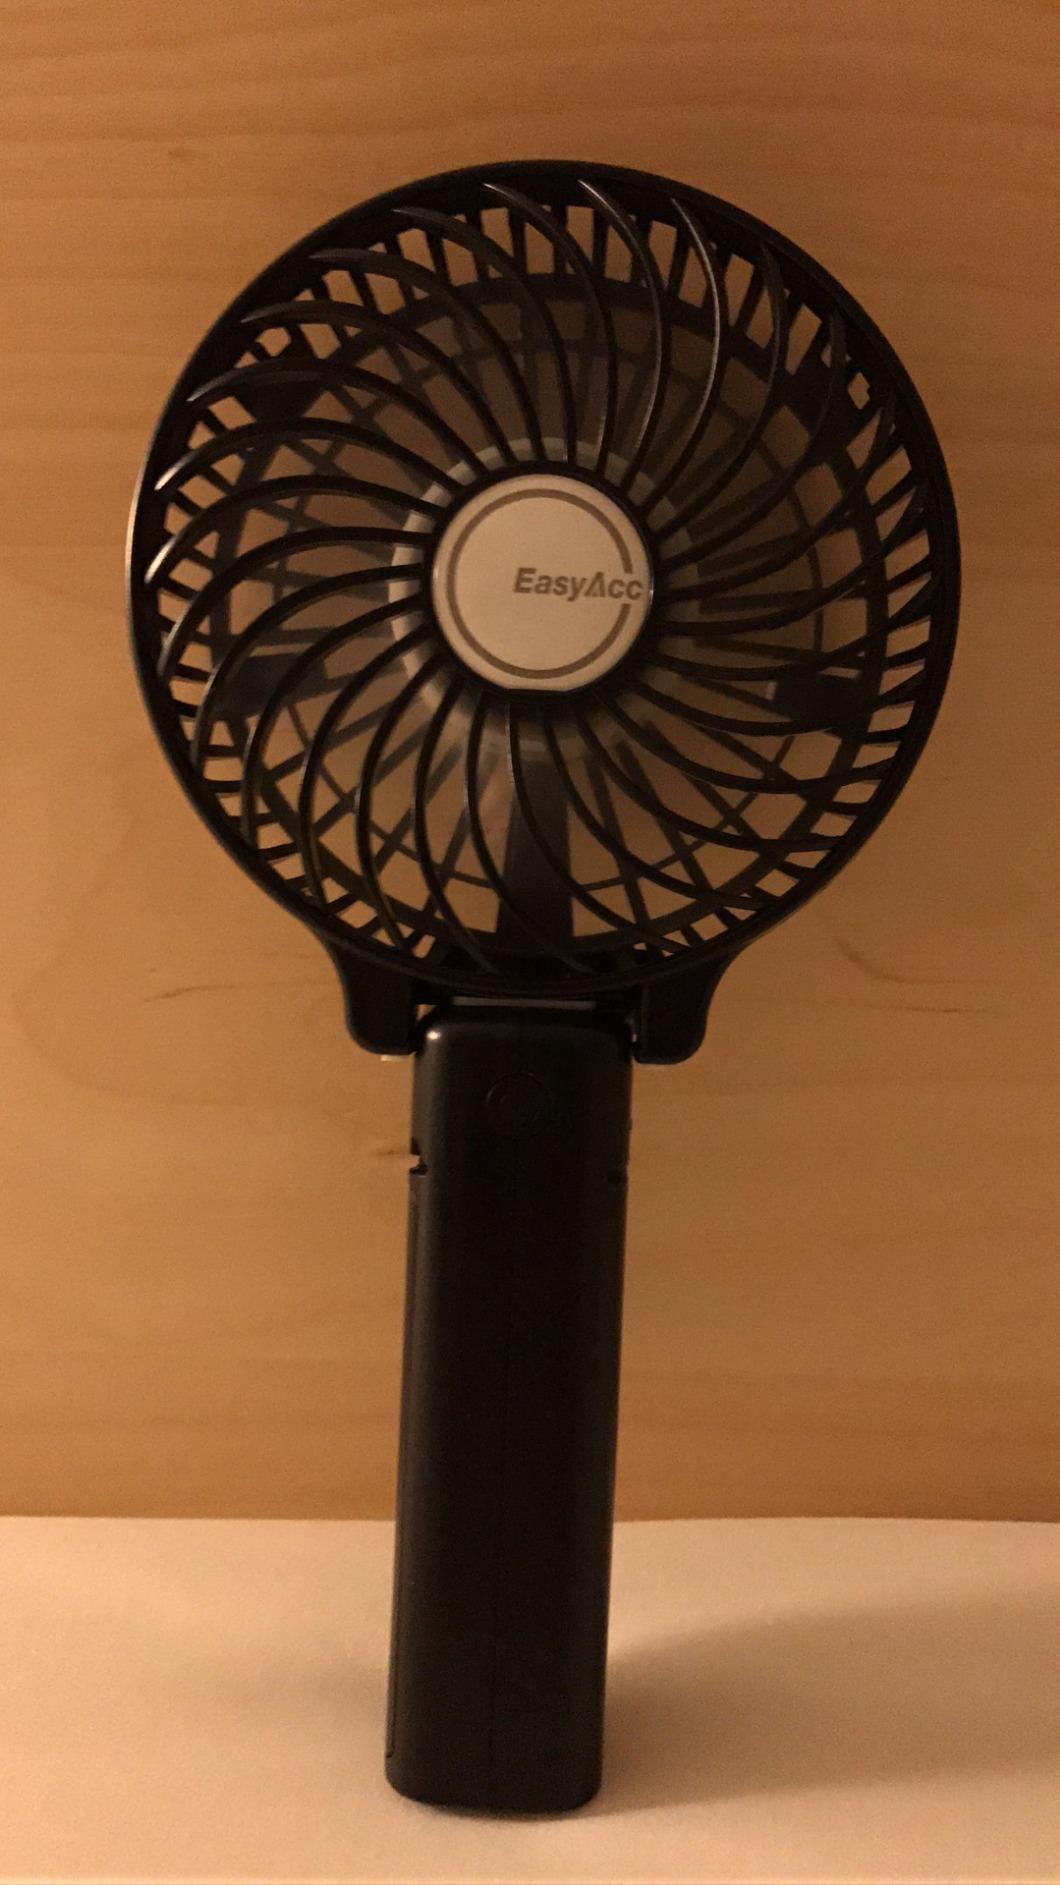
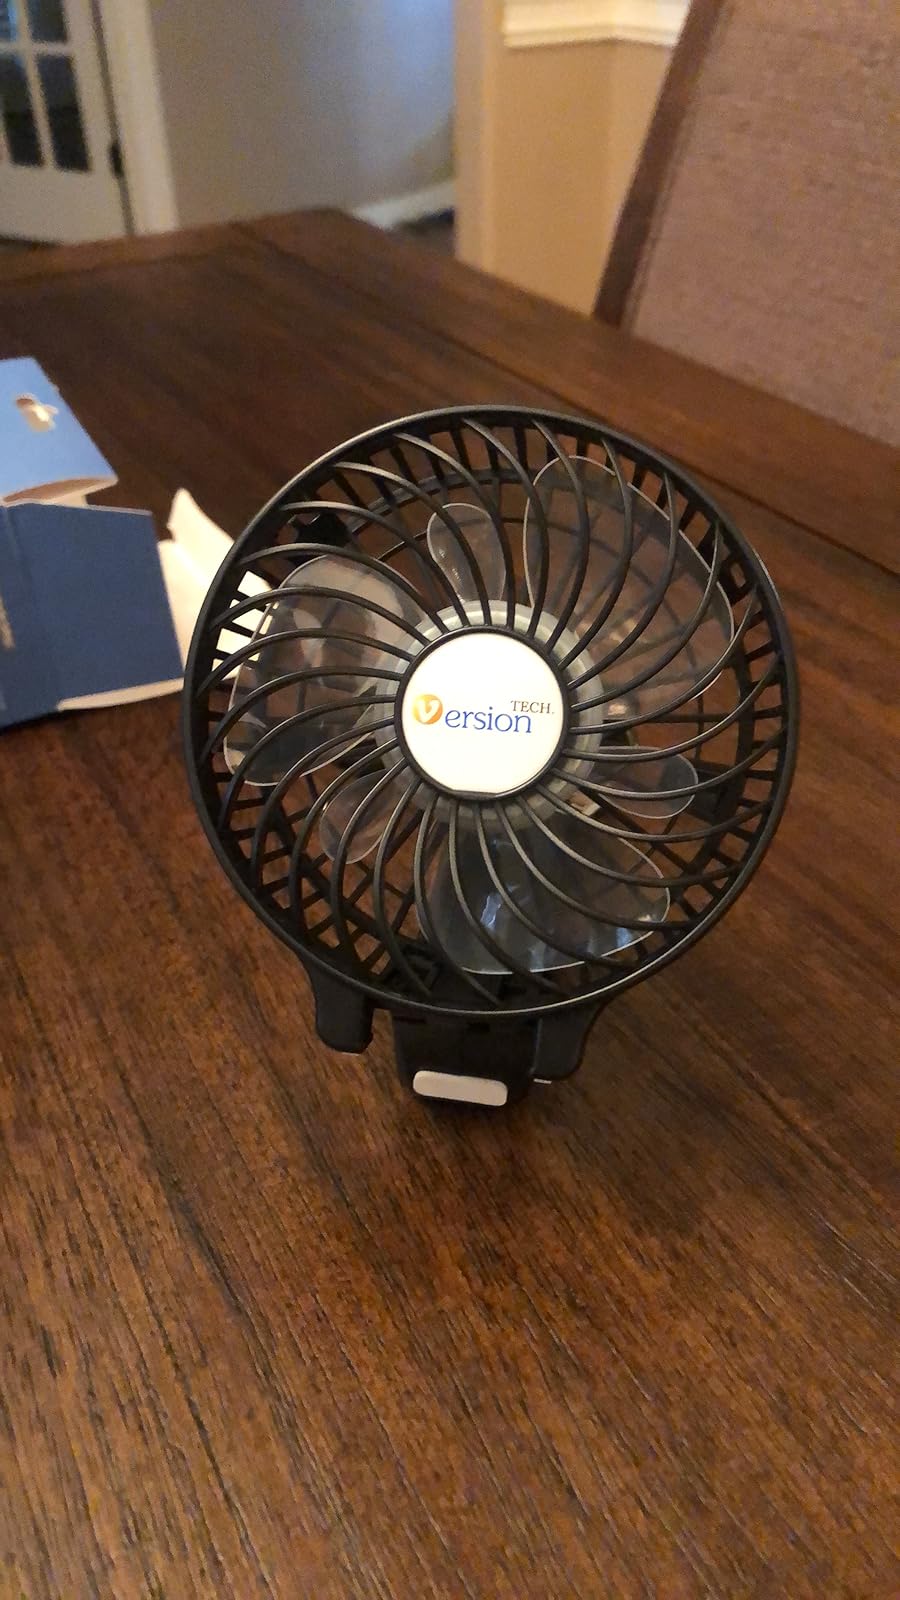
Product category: fan
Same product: no